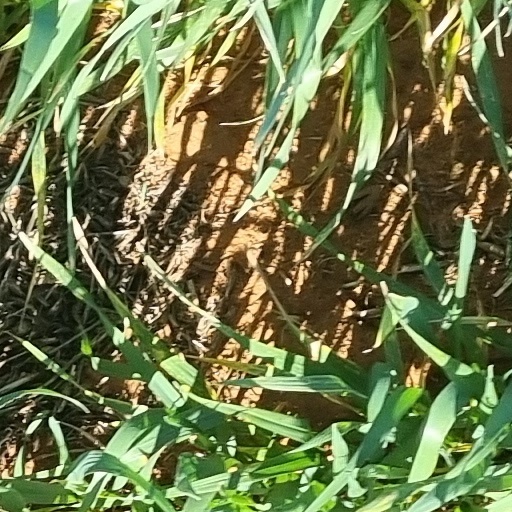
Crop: wheat